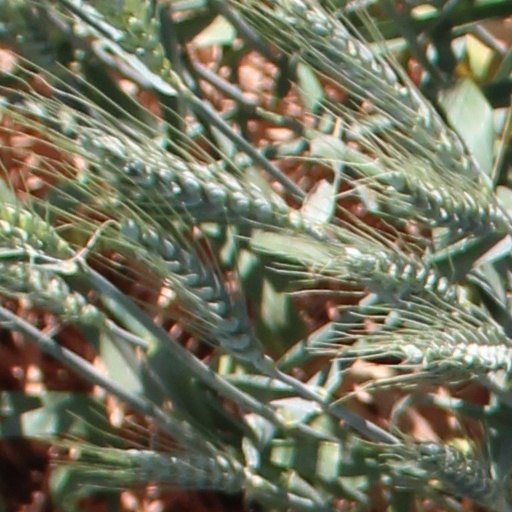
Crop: wheat